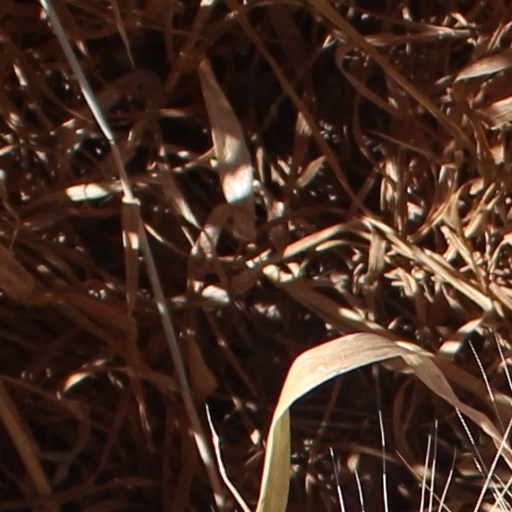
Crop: wheat